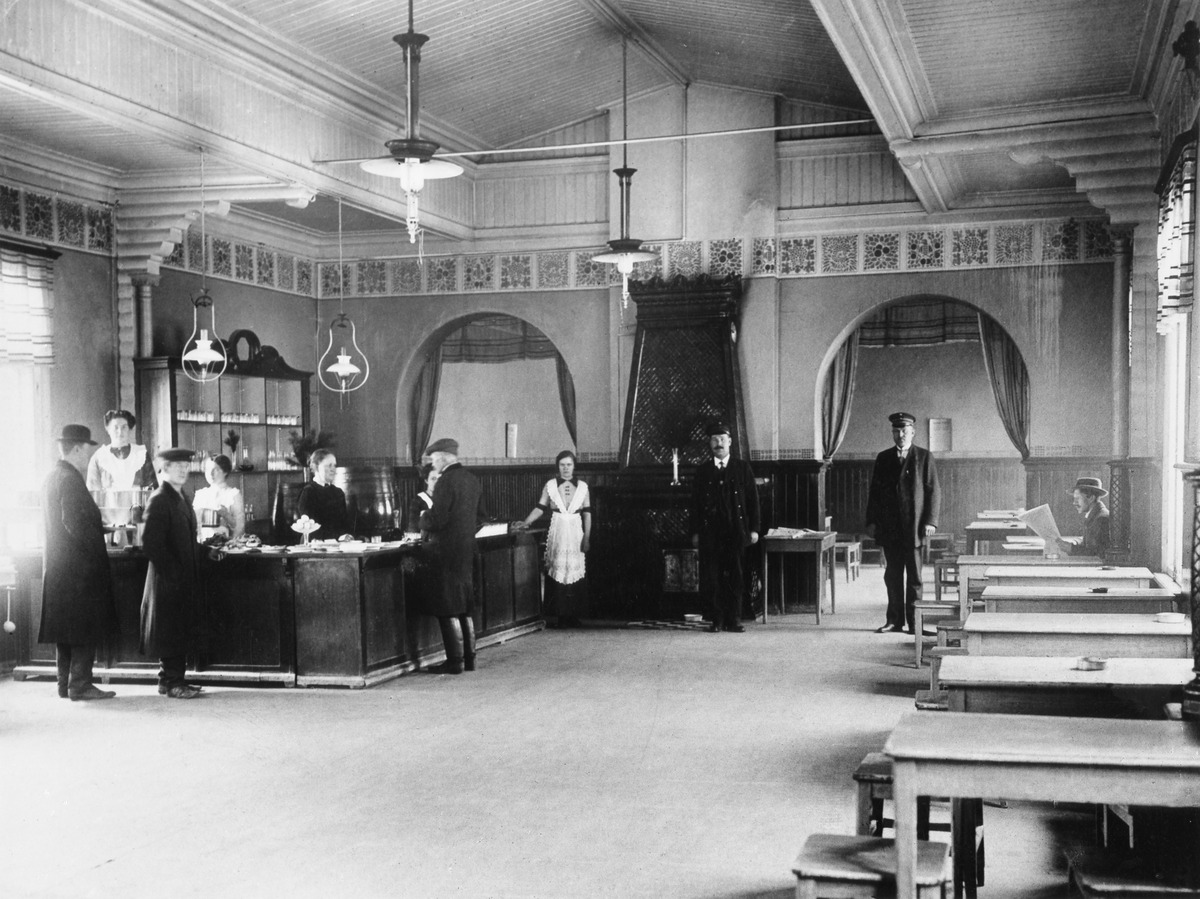
Helsingin anniskeluyhtiön kahvila-ruokala
sisällön kuvaus: Helsingin anniskeluyhtiön kahvila-ruokala. Fredrikinkatu 34. Wladimirinkatu 24 (= Kalevankatu). mustavalkoinen
Kuvaaja: Owesén, Ernst, valokuvaaja
Ajankohta: kuvausaika 1914 n
Paikka: Suomi, Uusimaa, Helsinki, Kamppi Helsinki, Fredrikinkatu 34. Kalevankatu 24
Aiheet: Helsingin anniskeluyhtiö - Helsingfors utskänkningsaktiebolag, kahvilat, ravintolat, sisustus, asiakkaat, tarjoilijat, anniskelu, anniskeluoikeudet, alkoholipolitiikka